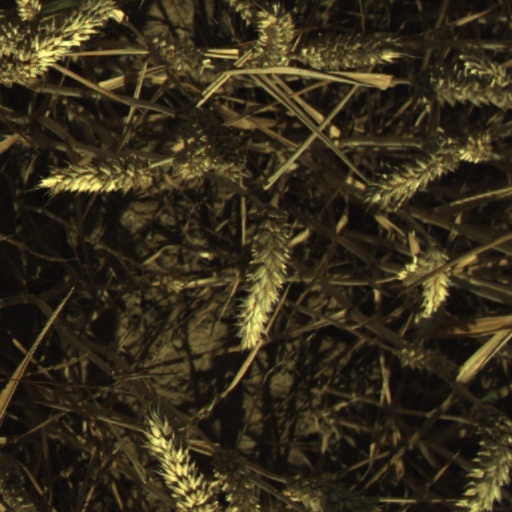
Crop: wheat